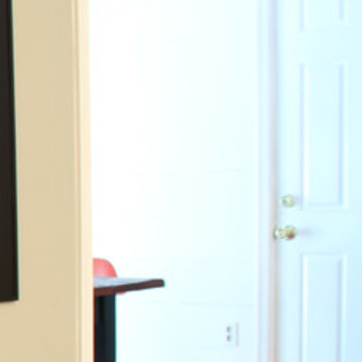
Material: painted